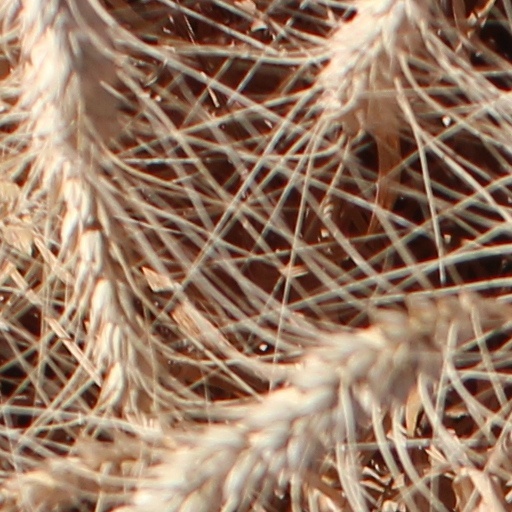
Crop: wheat